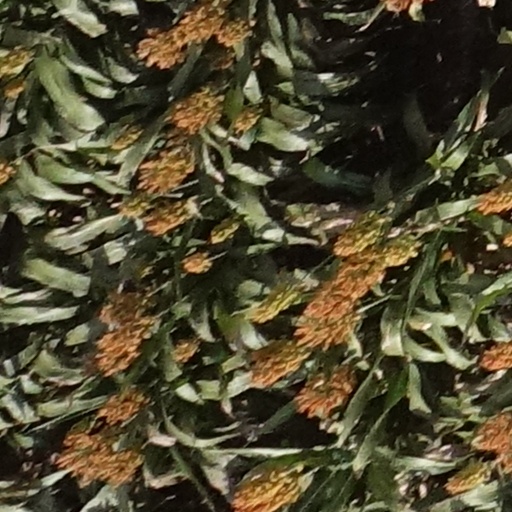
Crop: sorghum